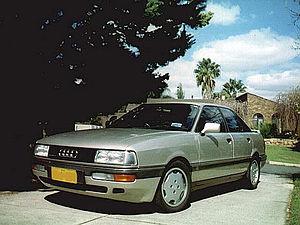
Audi 80 a été le nom de quatre générations d'automobiles - du segment intermédiaire-supérieur - fabriquées par le constructeur allemand Audi. La première génération d'Audi 80 a tracé l'avenir de la nouvelle génération de familiales pour tous, basée sur le fameux adage de la marque — « Vorsprung durch Technik » — toujours en application.